Early 21st-century Chinese reverse mergers

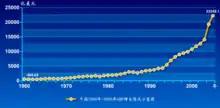
Steep growth in the early 21st century for China as measured in Gross Domestic Product (GDP)

After the financial crisis spread from the United States to China, China was one of the first to implement an economic stimulus plan to attract further investment through large amounts of government spending which was called seed funding. The plan was focused toward large manufacturing and civil infrastructure projects all with the ultimate goal of recovery growth when in presence of slowing exports. China approved subsidies and increased credit that stimulated private investment, showing the country was ready to rely less on government participation to encourage growth.